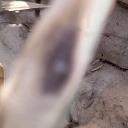
Crop: Onion
Condition: alternaria-d